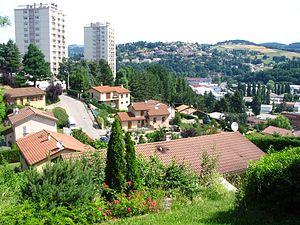
St-Priest en Jarez (Loire) -- descente vers la route de l'Etrat au 1er plan, ZA de la Bargette/Moulin Picon à droite
Saint-Priest-en-Jarez est une commune française située dans le département de la Loire en région Auvergne-Rhône-Alpes. Ses habitants sont les Mounards.